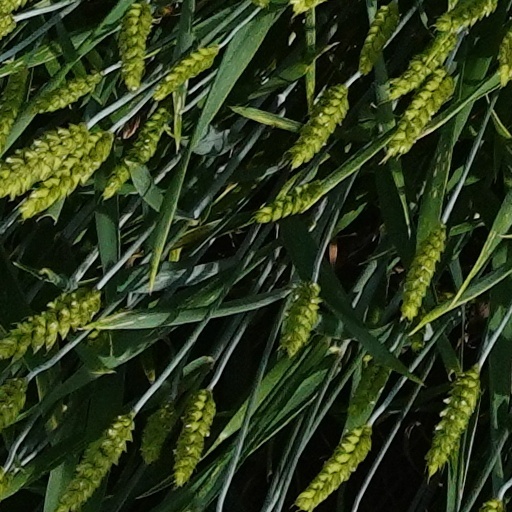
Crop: wheat